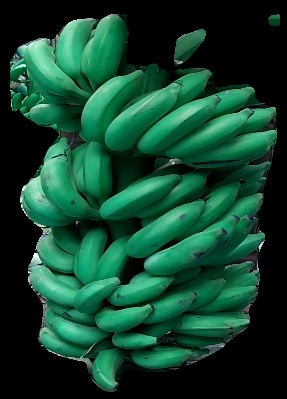
Variety: elakki-bale
Grade: grade1